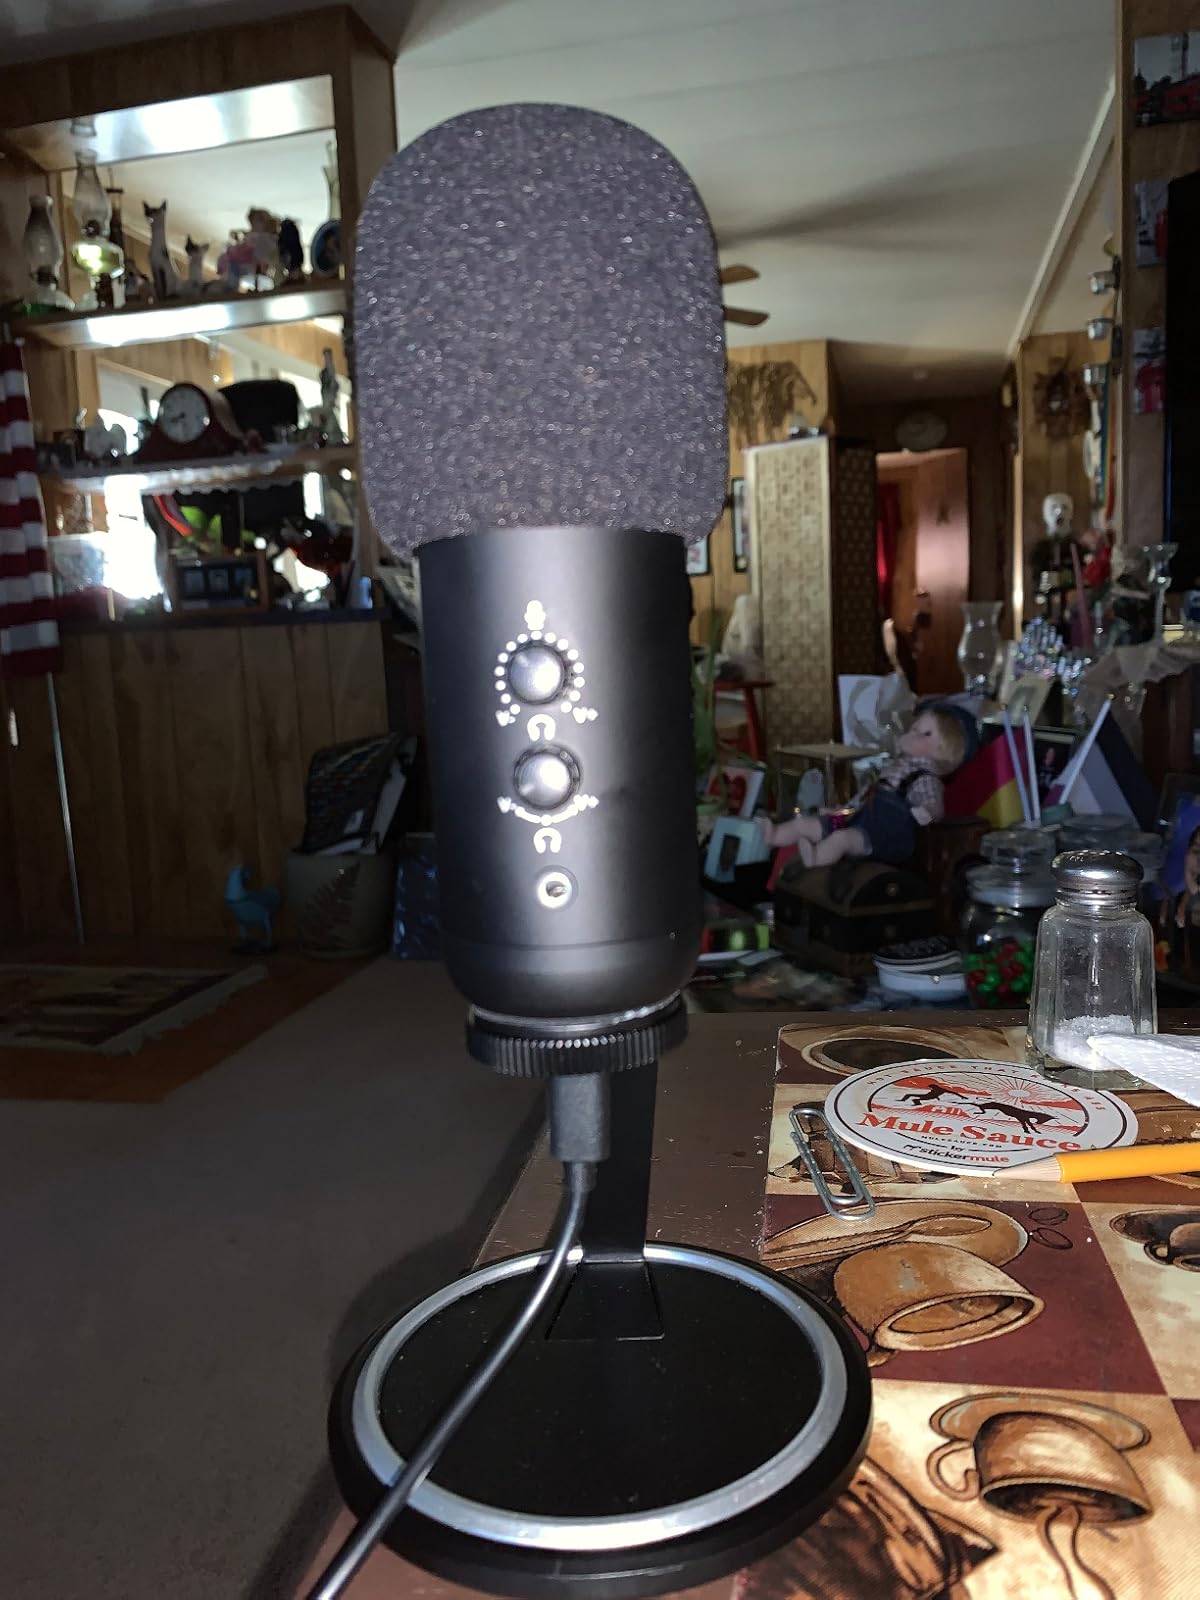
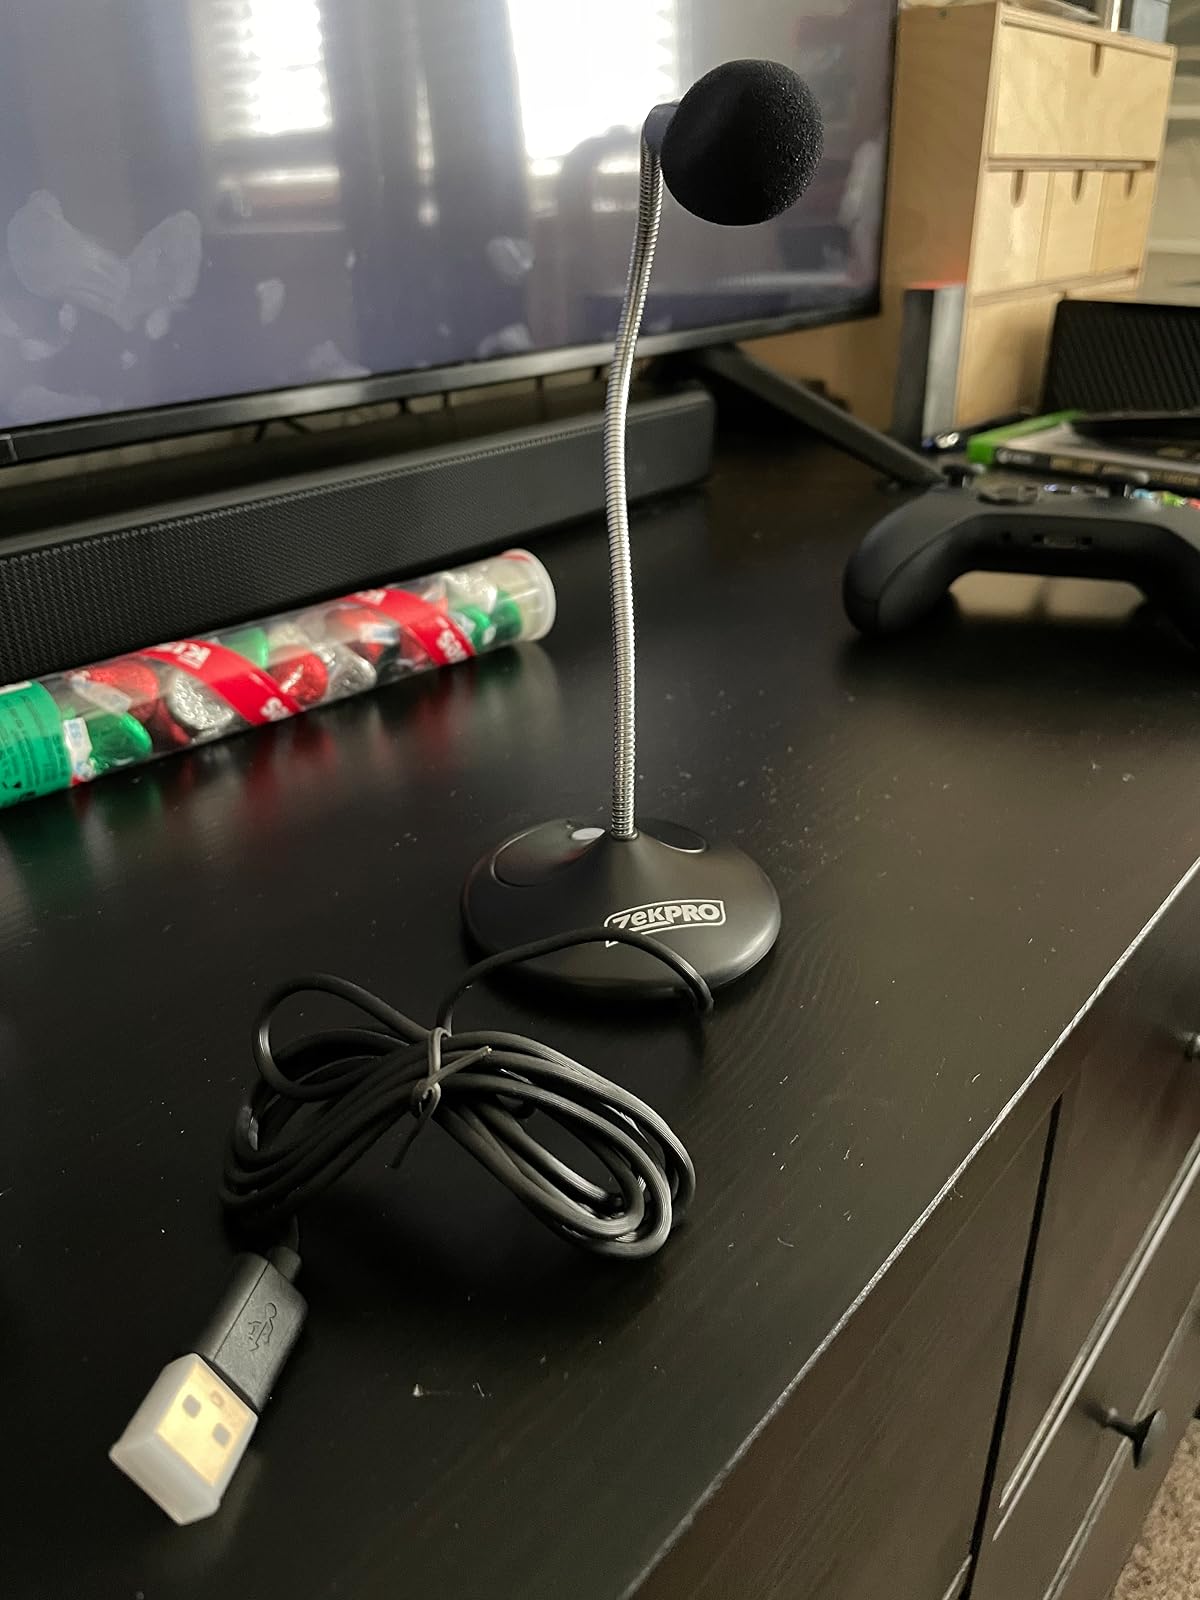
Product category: microphone
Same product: no